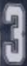
Number: 3